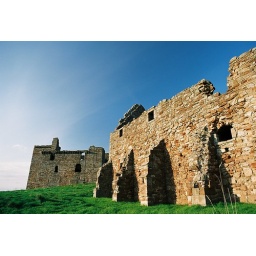
Stables in the foreground, main castle in the background.  The evening light was really nice on the red stone.